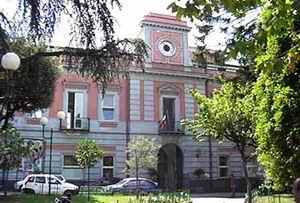
Arzano est une ville italienne d'environ 33 850 habitants, située dans la ville métropolitaine de Naples, dans la région Campanie, dans le sud de l'Italie.